List of Harvard College freshman dormitories

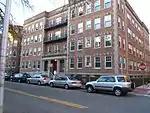
Pennypacker Hall

South of Harvard Yard on Holyoke Street, Apley Court has the most spacious rooms among the freshman dorms; accommodations include marble bathrooms. Formerly part of Adams House, it is the only one of the Gold Coast apartment buildingsluxurious private apartments built south of the Yard in the late 1890sto now be a freshman dormitory. Notable residents have included T. S. Eliot.